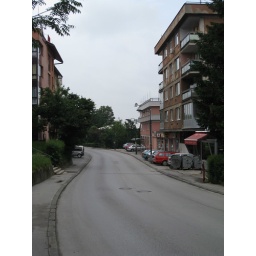
my street - i am in the pink building on the right up the street